Ernest Emerson

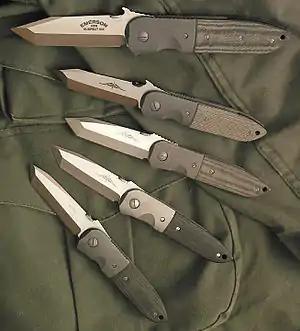
Five variants of the CQC-6; the top knife is a Super Sized version and with the knife below features the Wave.

As a direct result of watching his fellow martial artists train with a fixed-blade fighting knife in class, yet carry some type of a folding knife when they left the training area, Emerson decided there was a need for a sturdy folding knife designed primarily for combat. Although Emerson had always maintained that the knives he made were built as fighting knives first and foremost, in October 1985 he stripped down five of these designs to simpler materials. He continued his use of linen or canvas micarta because of its high tensile strength and superior gripping surface when wet; he decided on black or dark grey for the color instead of the brighter colors used previously. He retained the titanium for the liners and bolsters but chose to bead-blast them a flat grey matte color as opposed to the colorful anodizing which used to appear on his knives. The reasons for using titanium were its exceptional strength-to-weight ratio and corrosion resistance.